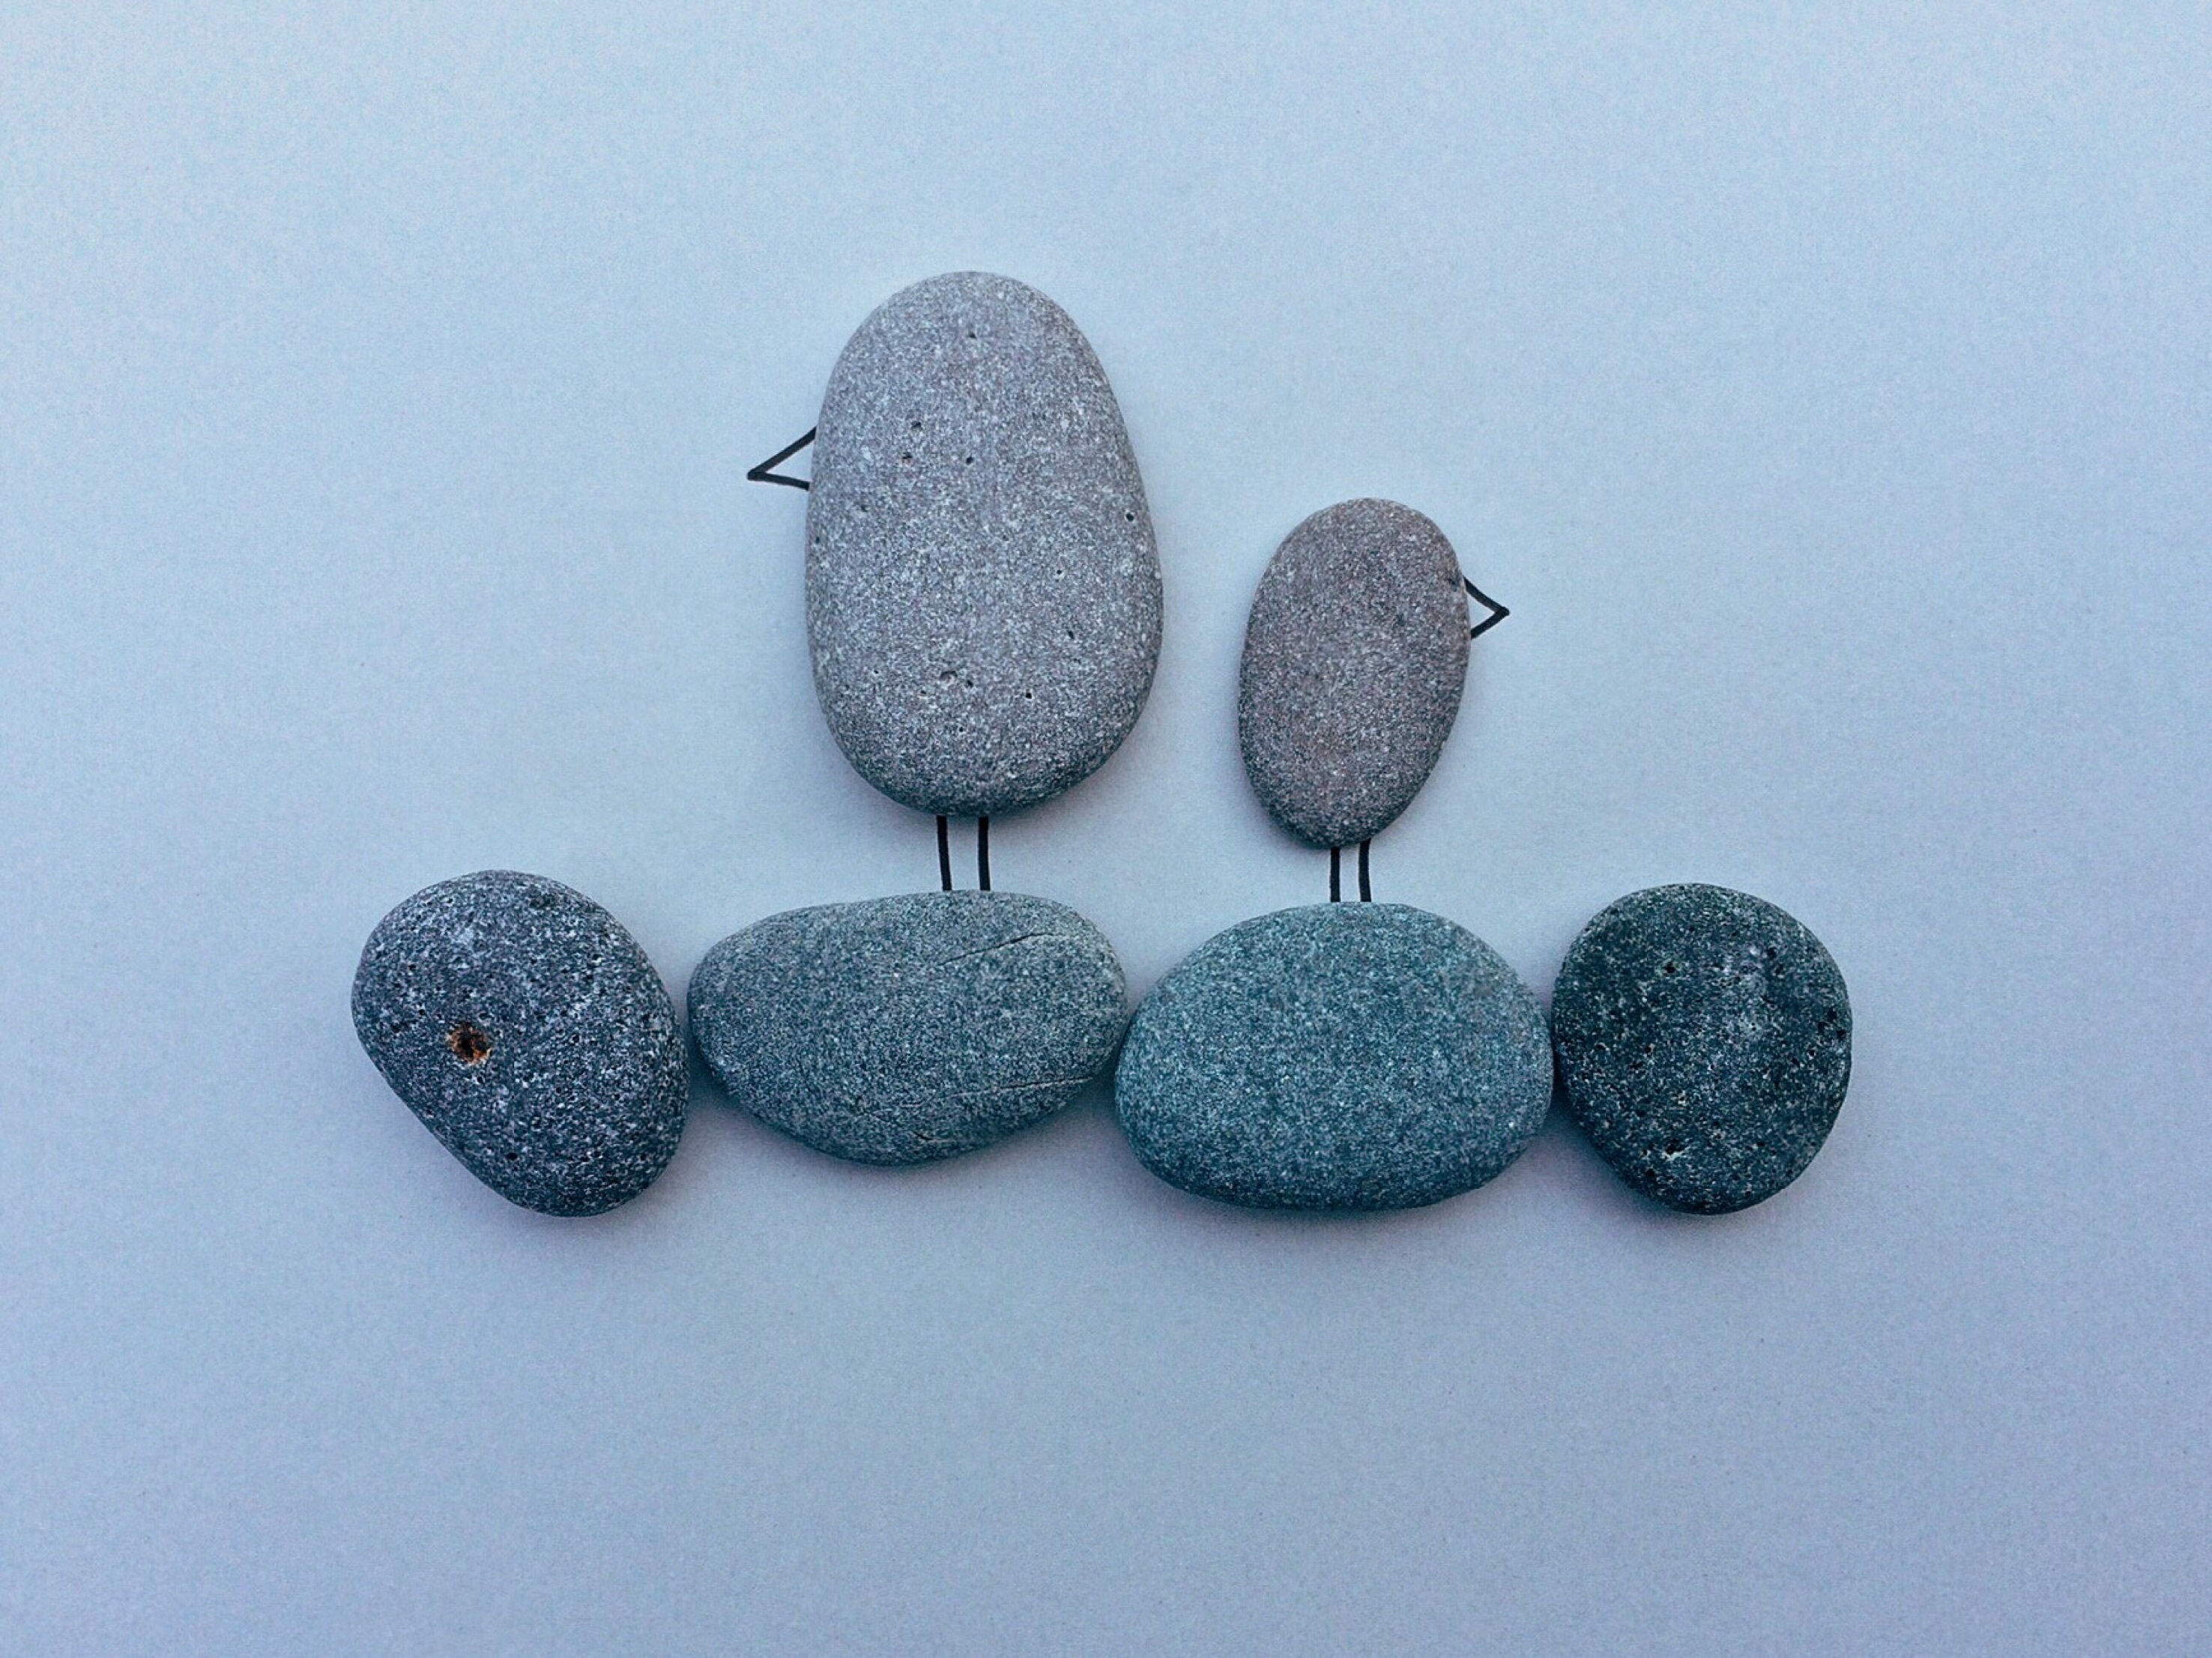
beach, coast, rock, blue, material, birds, art, organ, fashion accessory